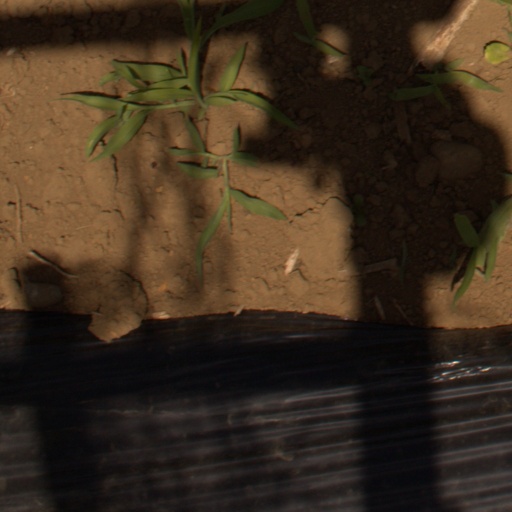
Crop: Jerusalem artichoke